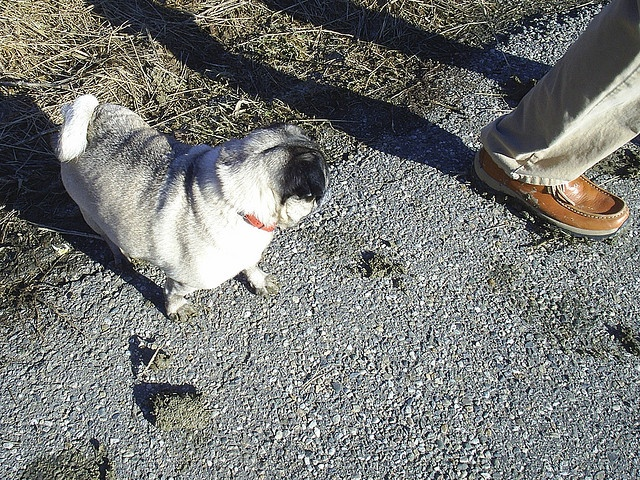
a dog is looking down at the ground near a persons foot
A small dog is walking behind a person.
A  pup is following a person in brown shoes.
man walking pug outside on a paved trail
The pug dog is walking behind the person